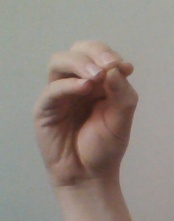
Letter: ha